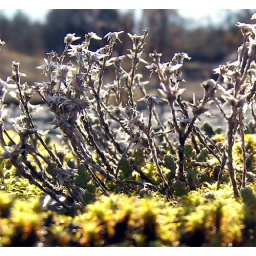
frozen white ground moss florets in the sun